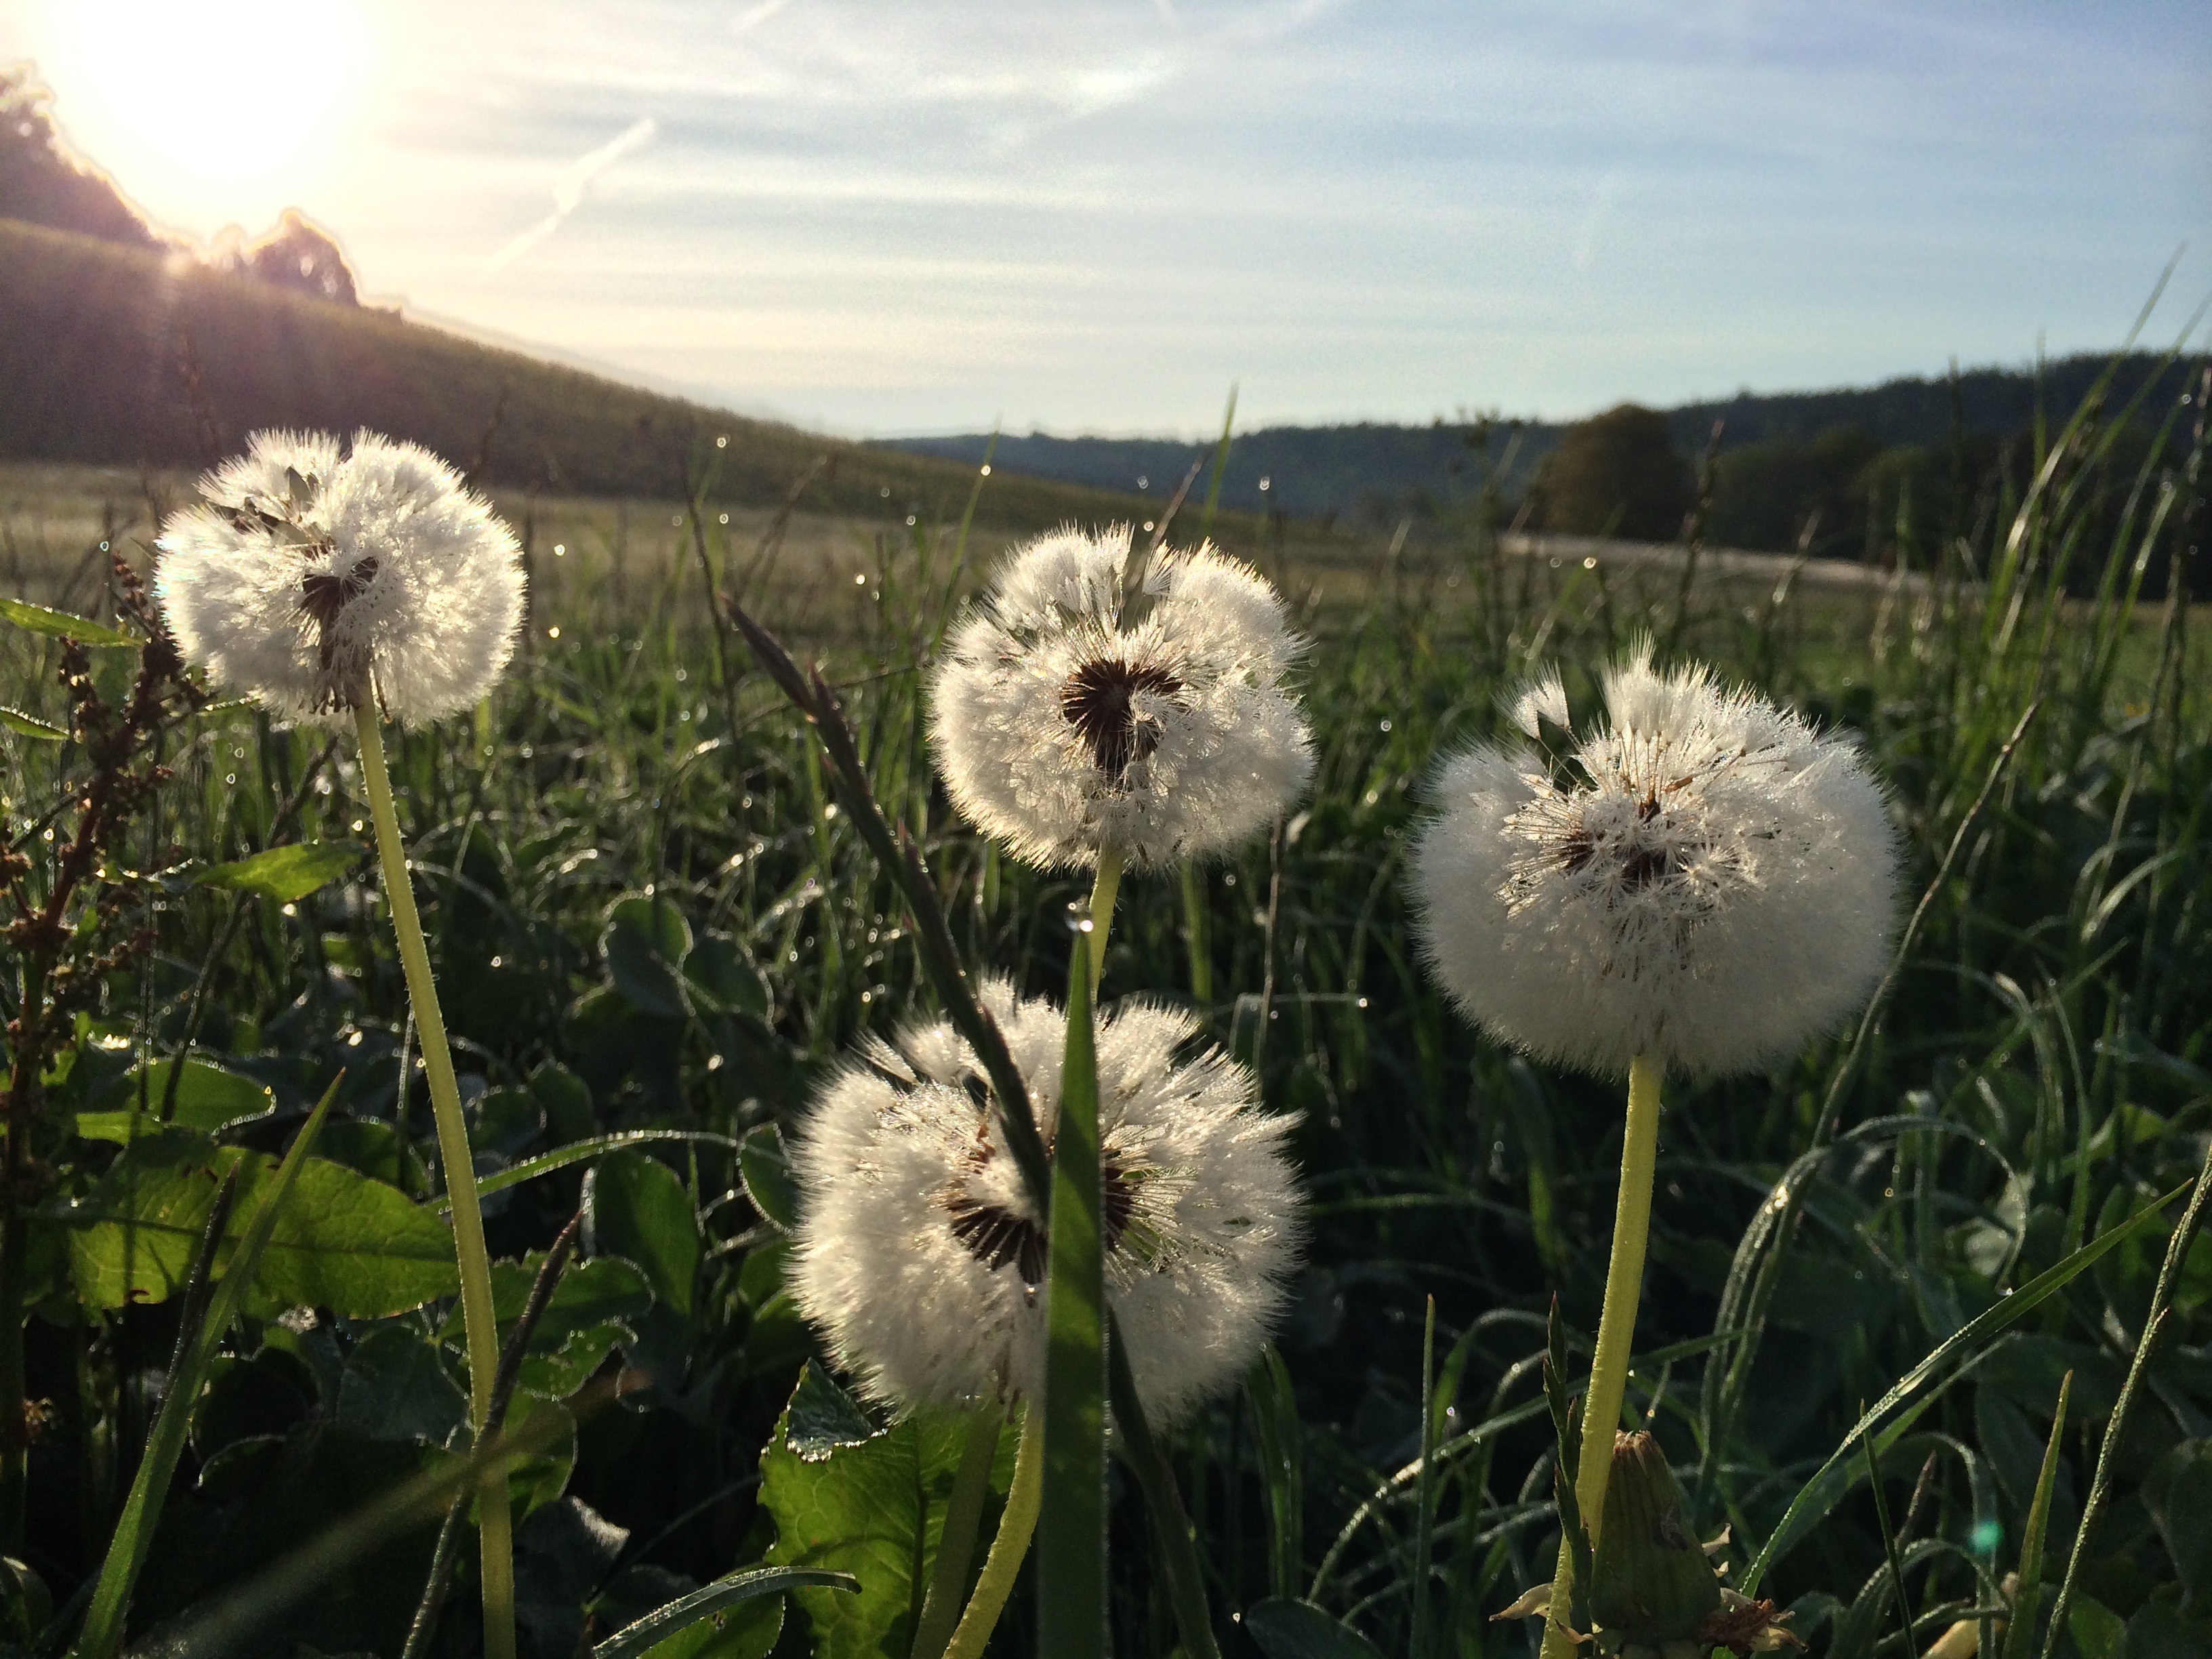
landscape, nature, grass, plant, field, meadow, dandelion, prairie, flower, botany, close, flora, wildflower, pointed flower, grassland, flowering plant, daisy family, grass family, land plant